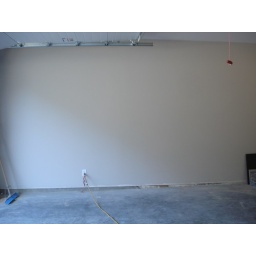
Blank wall in the garage of the 2010 EQ house in Kamloops BC